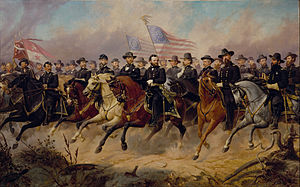
Ole Peter Hansen Balling / Galleri
Ole Peter Hansen Balling var en norsk maler og officer for Danmark og USA.